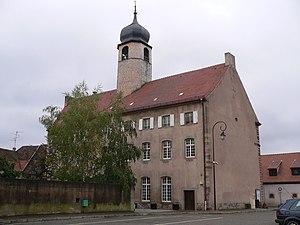
Mairie de Mutzig vu depuis le parking et à l'arrière de l'entrée principale
Cet article recense une partie des monuments historiques du Bas-Rhin, en France.
L'hôtel de ville de Mutzig est un monument historique situé à Mutzig, dans le département français du Bas-Rhin.
Mutzig est une commune française située dans le département du Bas-Rhin, en Alsace.